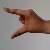
The image shows a hand gesture representing the letter 'Z' in Indian Sign Language.